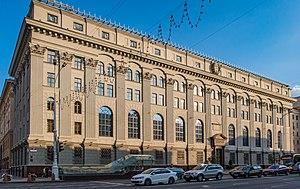
La Banque nationale de la République de Biélorussie est la banque centrale de la Biélorussie. Elle a été créée en 1922 à Minsk sous le nom de « Banque républicaine biélorusse » par le Soviet des Commissaires biélorusses. Elle s'est rapidement mise à travailler sous la direction de la Gosbank soviétique. Mettant en place diverses réformes entre 1959 et 1987, elle apparait sous sa forme actuelle en 1990 après la prise d'indépendance du pays vis-à-vis de l'Union soviétique. Selon le World Factbook de la CIA, les réserves nationales d'or et de devises de Biélorussie en 2013 étaient évaluées à 4,5 milliards de dollars américains, plaçant le pays au 97ᵉ rang dans le monde.